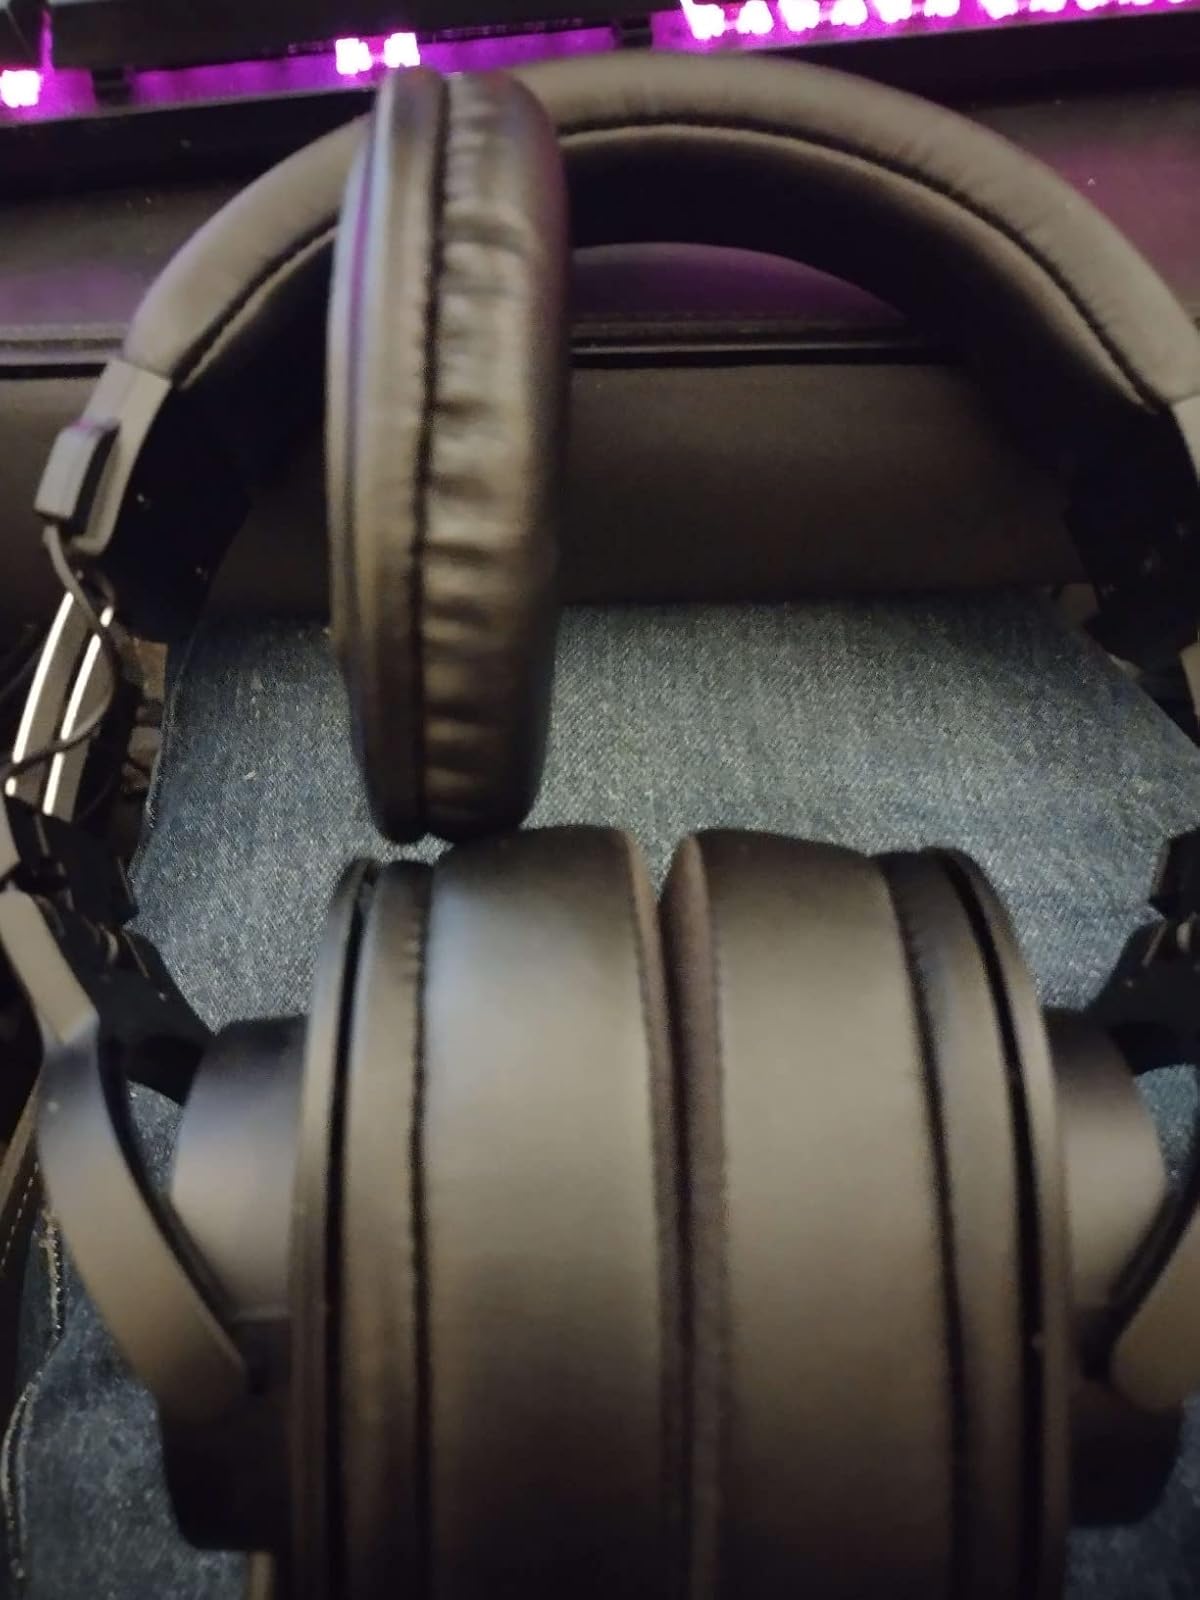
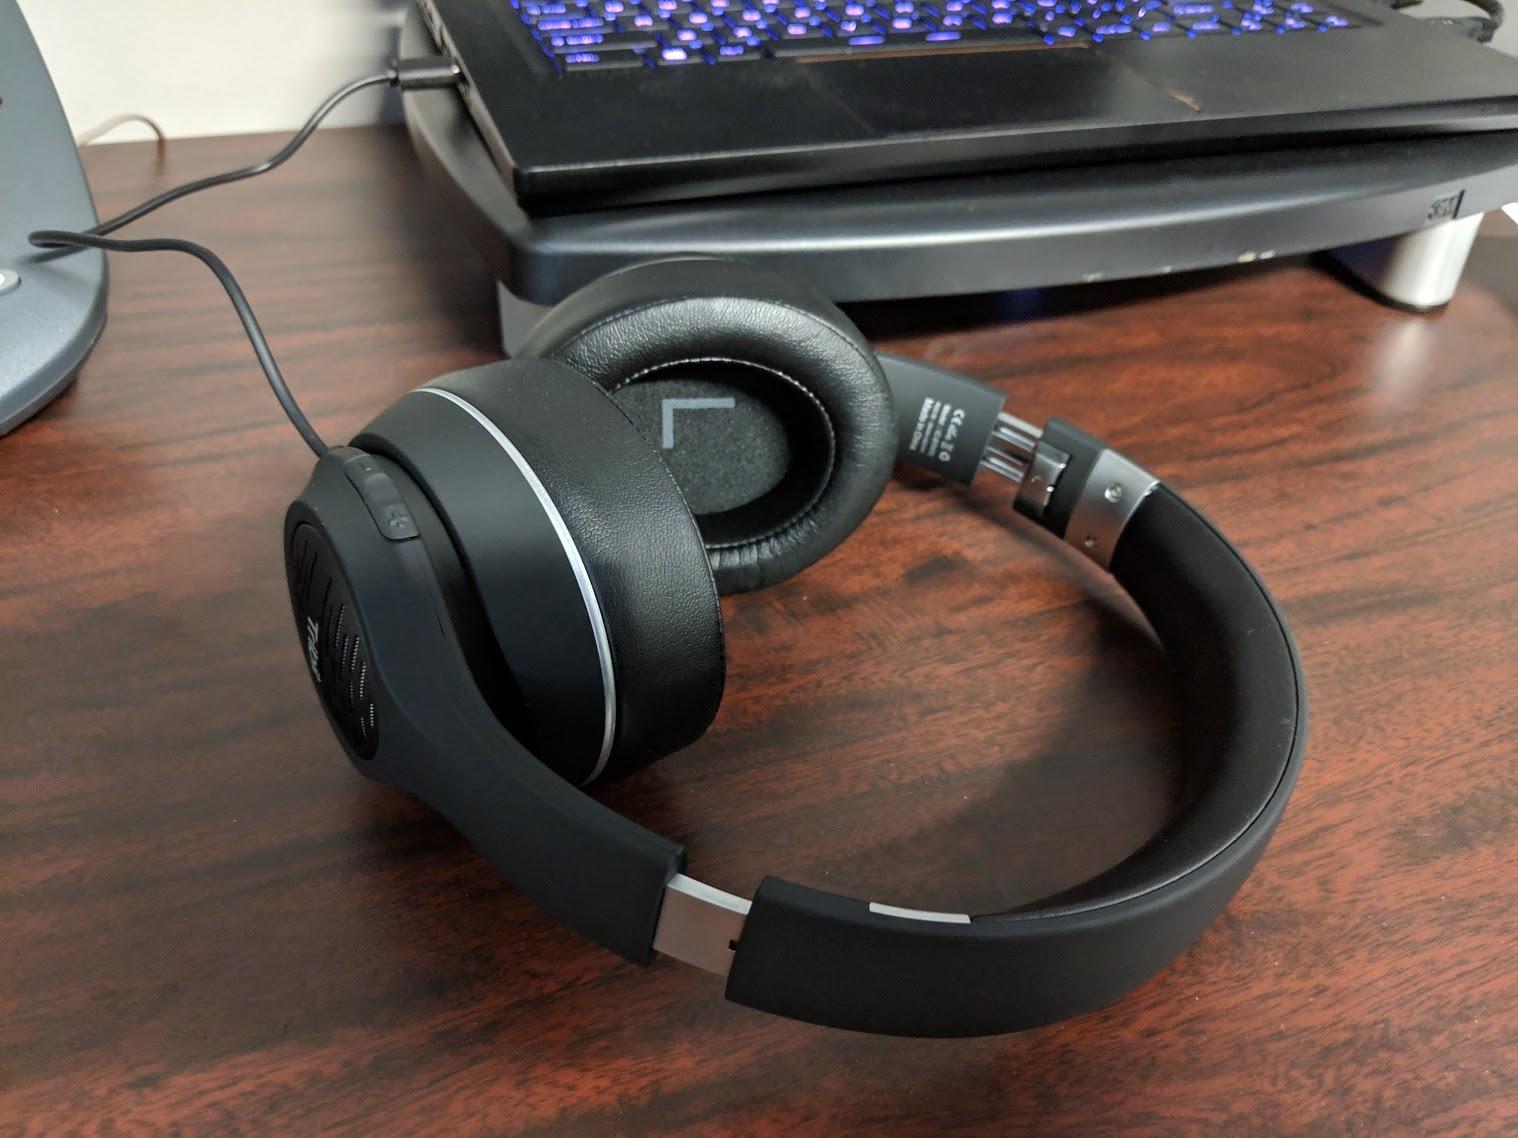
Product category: headphones
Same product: no